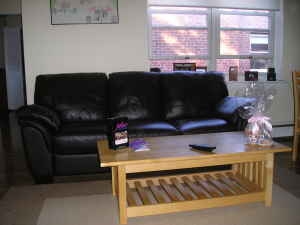
Room type: livingroom